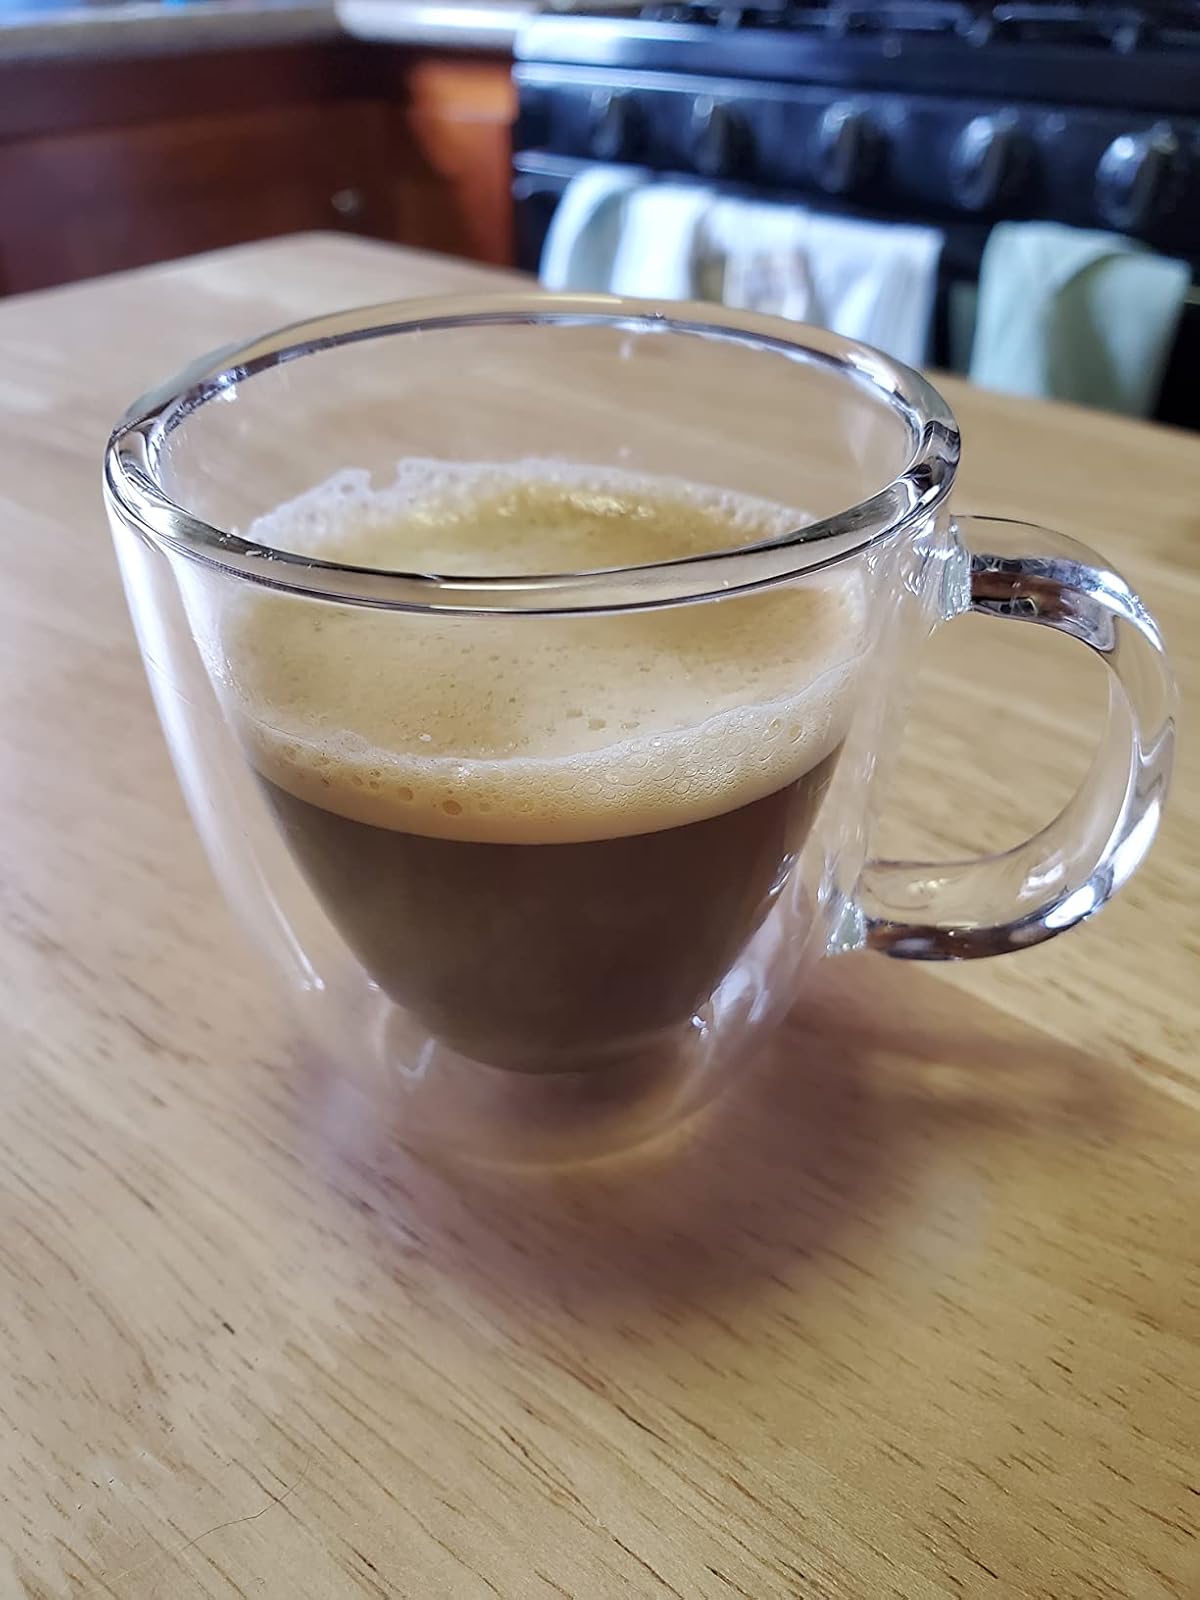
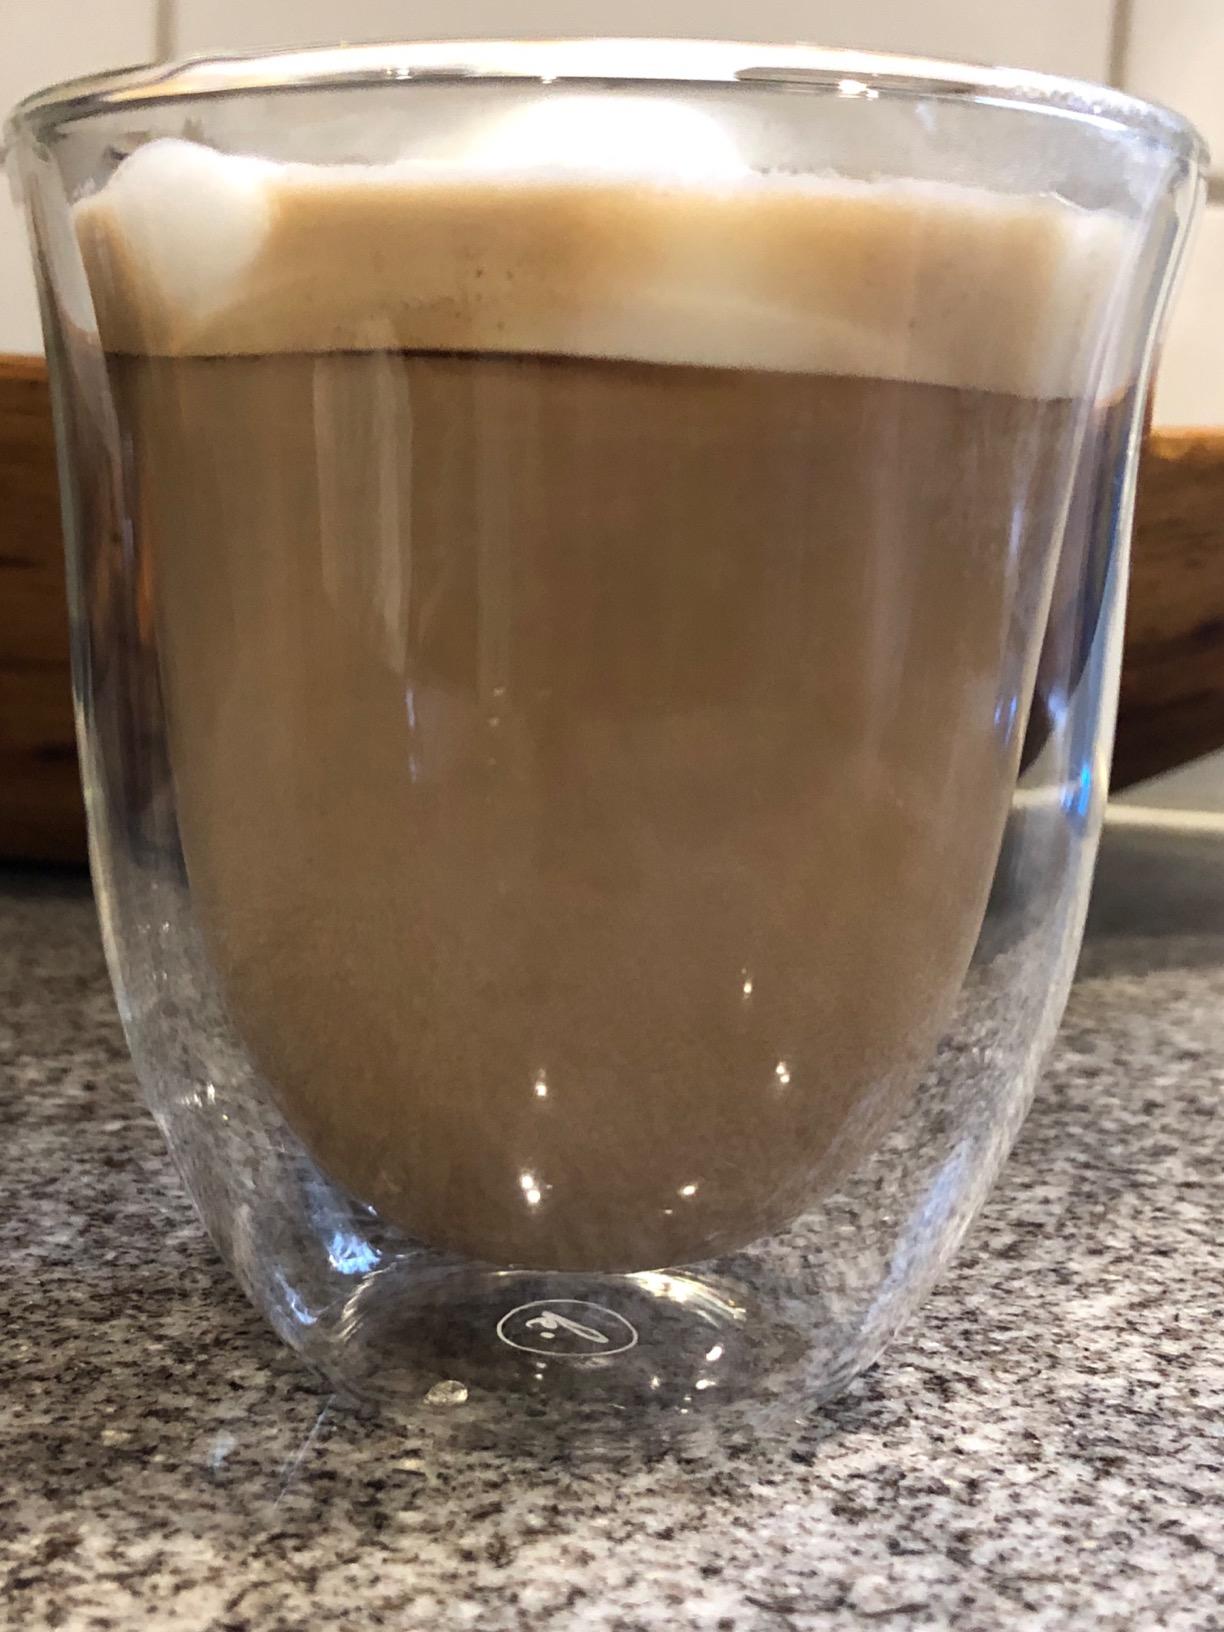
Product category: items_mug
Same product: no